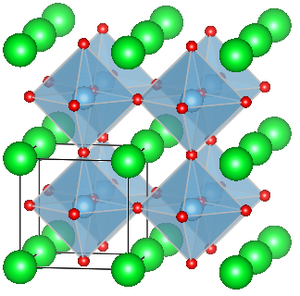
Structure cristalline de SrTiO3 dans sa phase cubique (groupe d'espace Pm-3m). La maille élémentaire conventionnelle est délimitée par le cube noir. Vert: Sr, bleu: Ti, rouge: O. Réalisé à l'aide du programme VESTA.
Le titanate de strontium est un oxyde de titane et de strontium de formule SrTiO₃. Il existe à l'état naturel — on parle alors de tausonite, mais les cristaux habituellement utilisés sont des cristaux de synthèse. Le titanate de strontium pur cristallise dans une structure pérovskite, cubique à température et pression ambiante, et se présente sous la forme d'un cristal transparent. La tausonite présente elle une couleur sombre qui dépend des impuretés qu'elle contient.